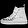
Label: Ankle boot